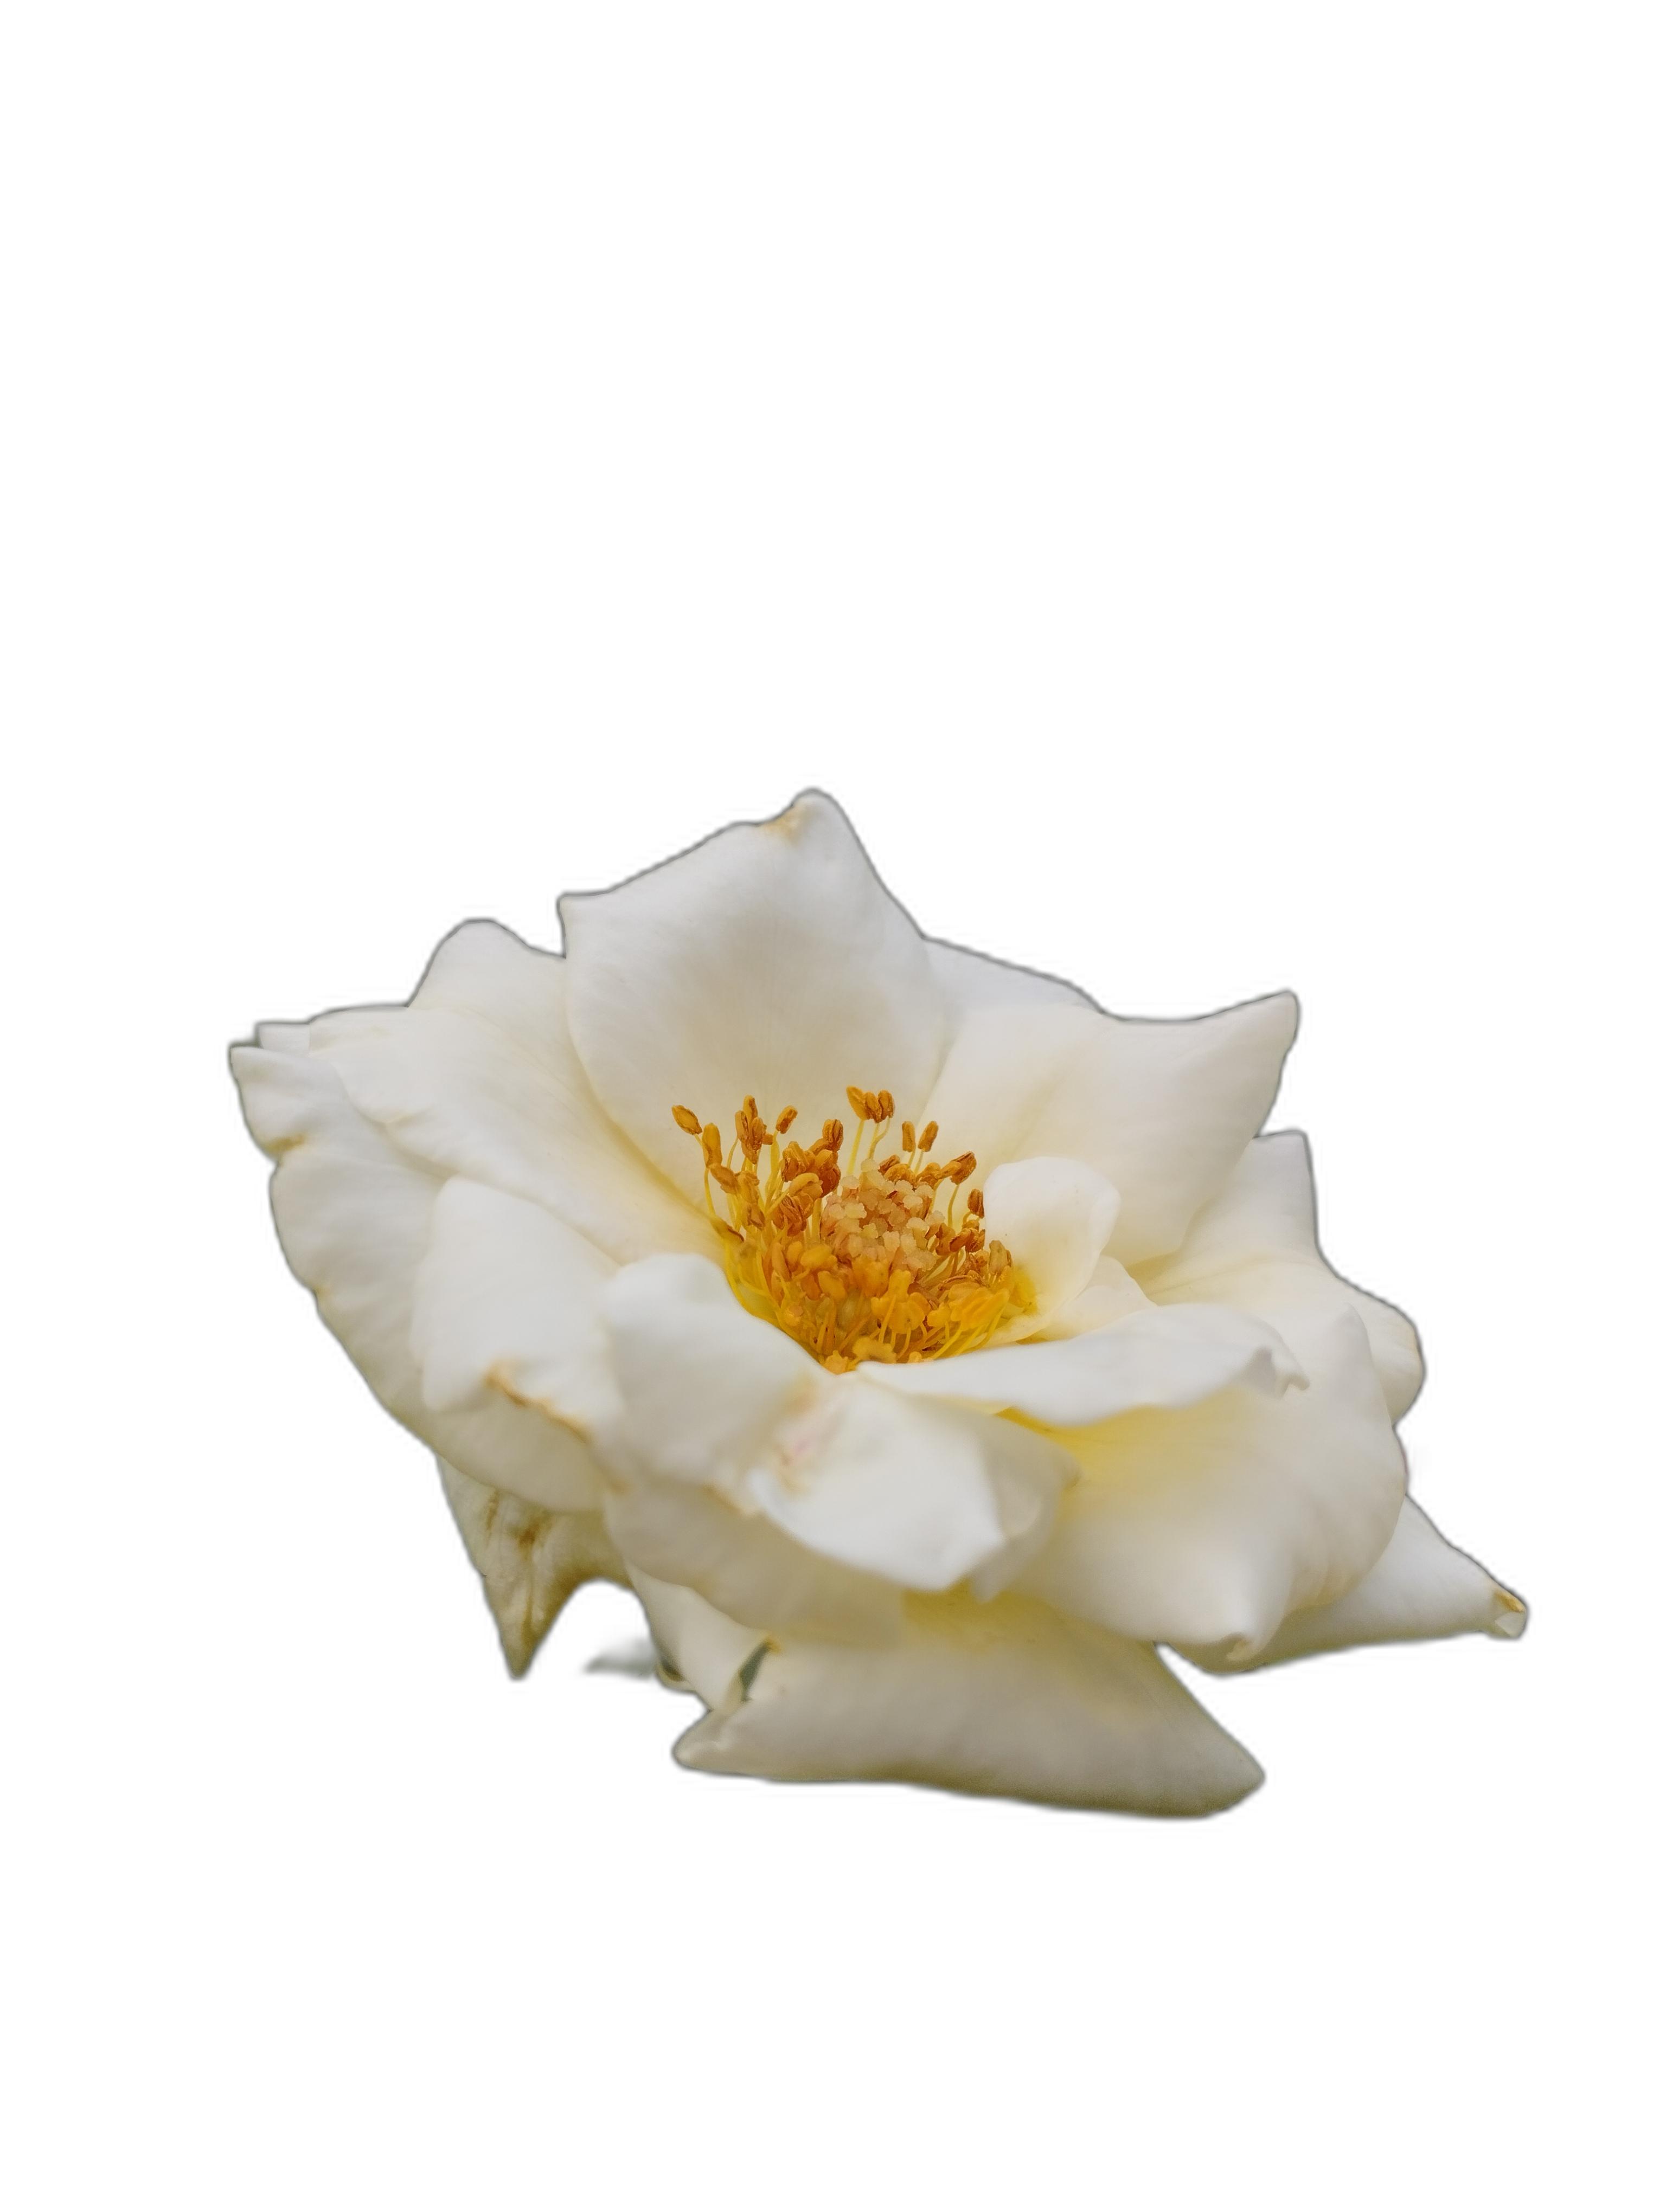
Label: Rose